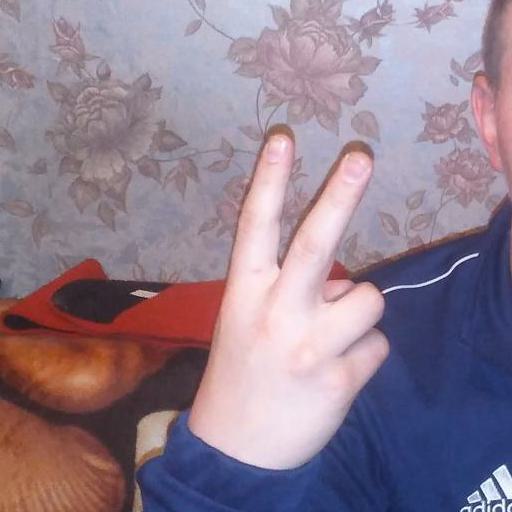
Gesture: peace_inverted